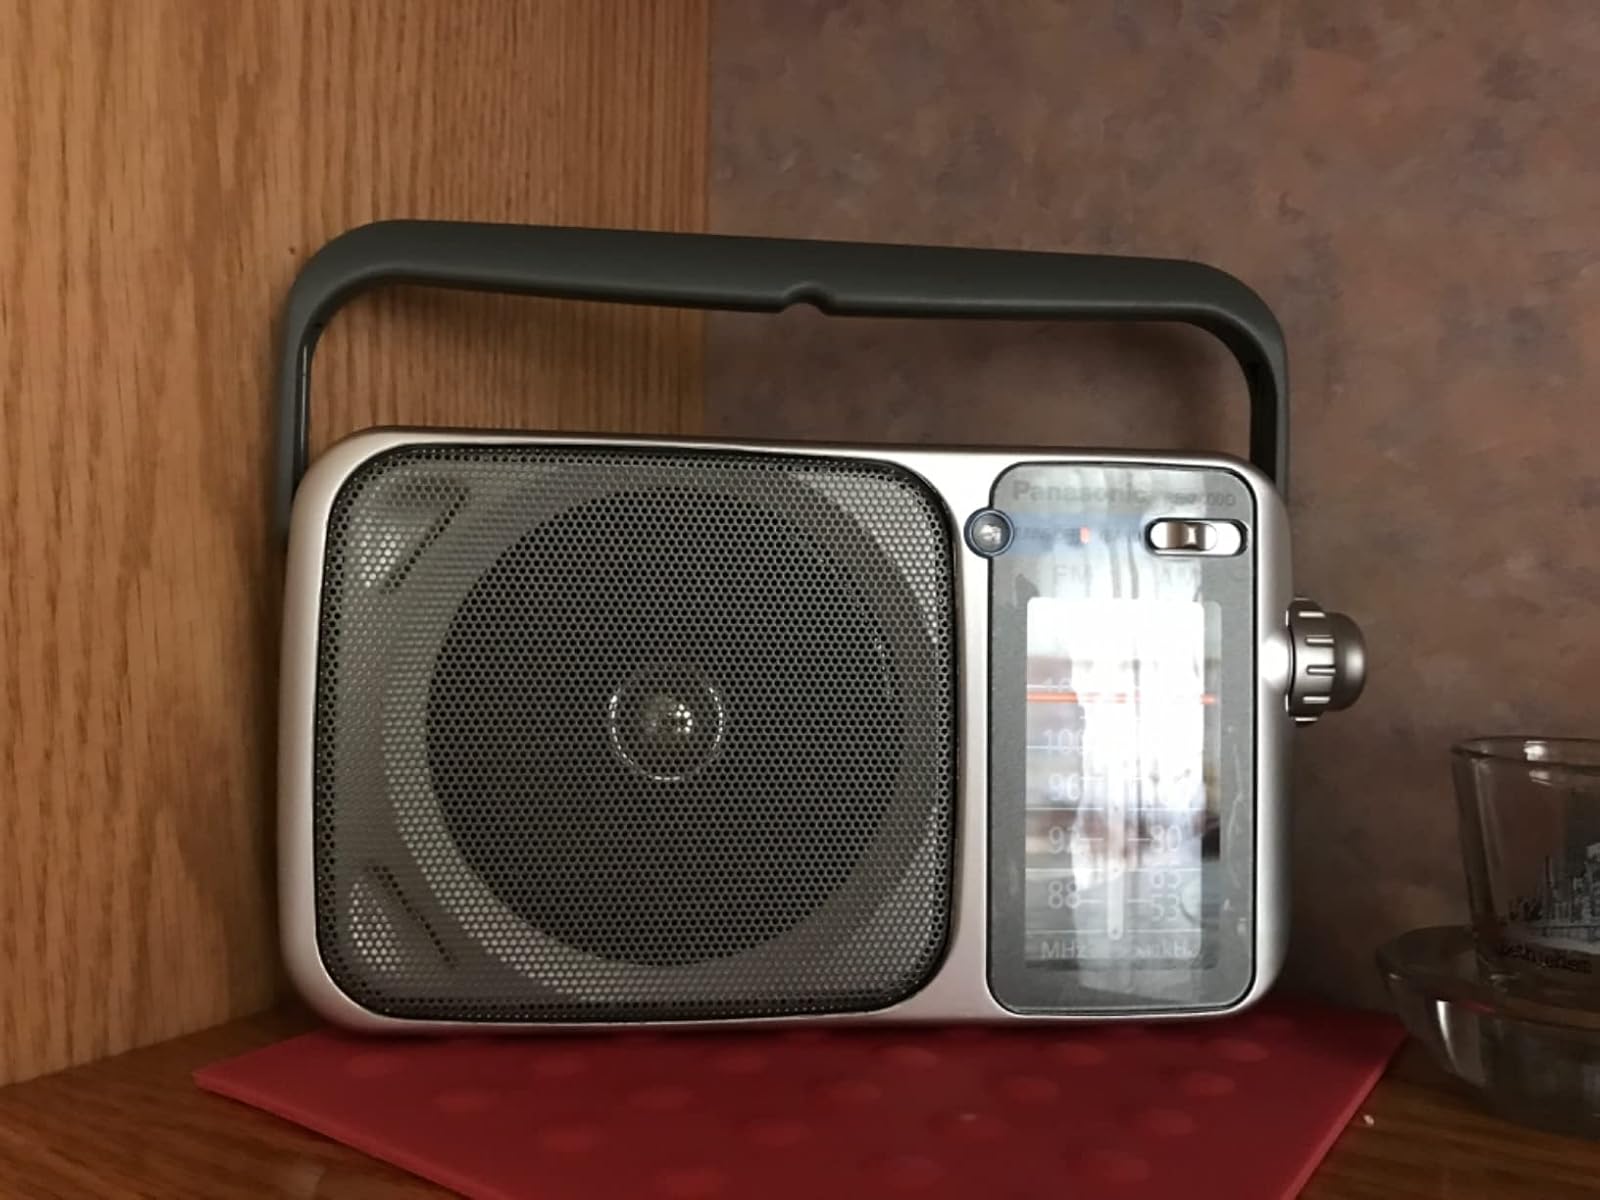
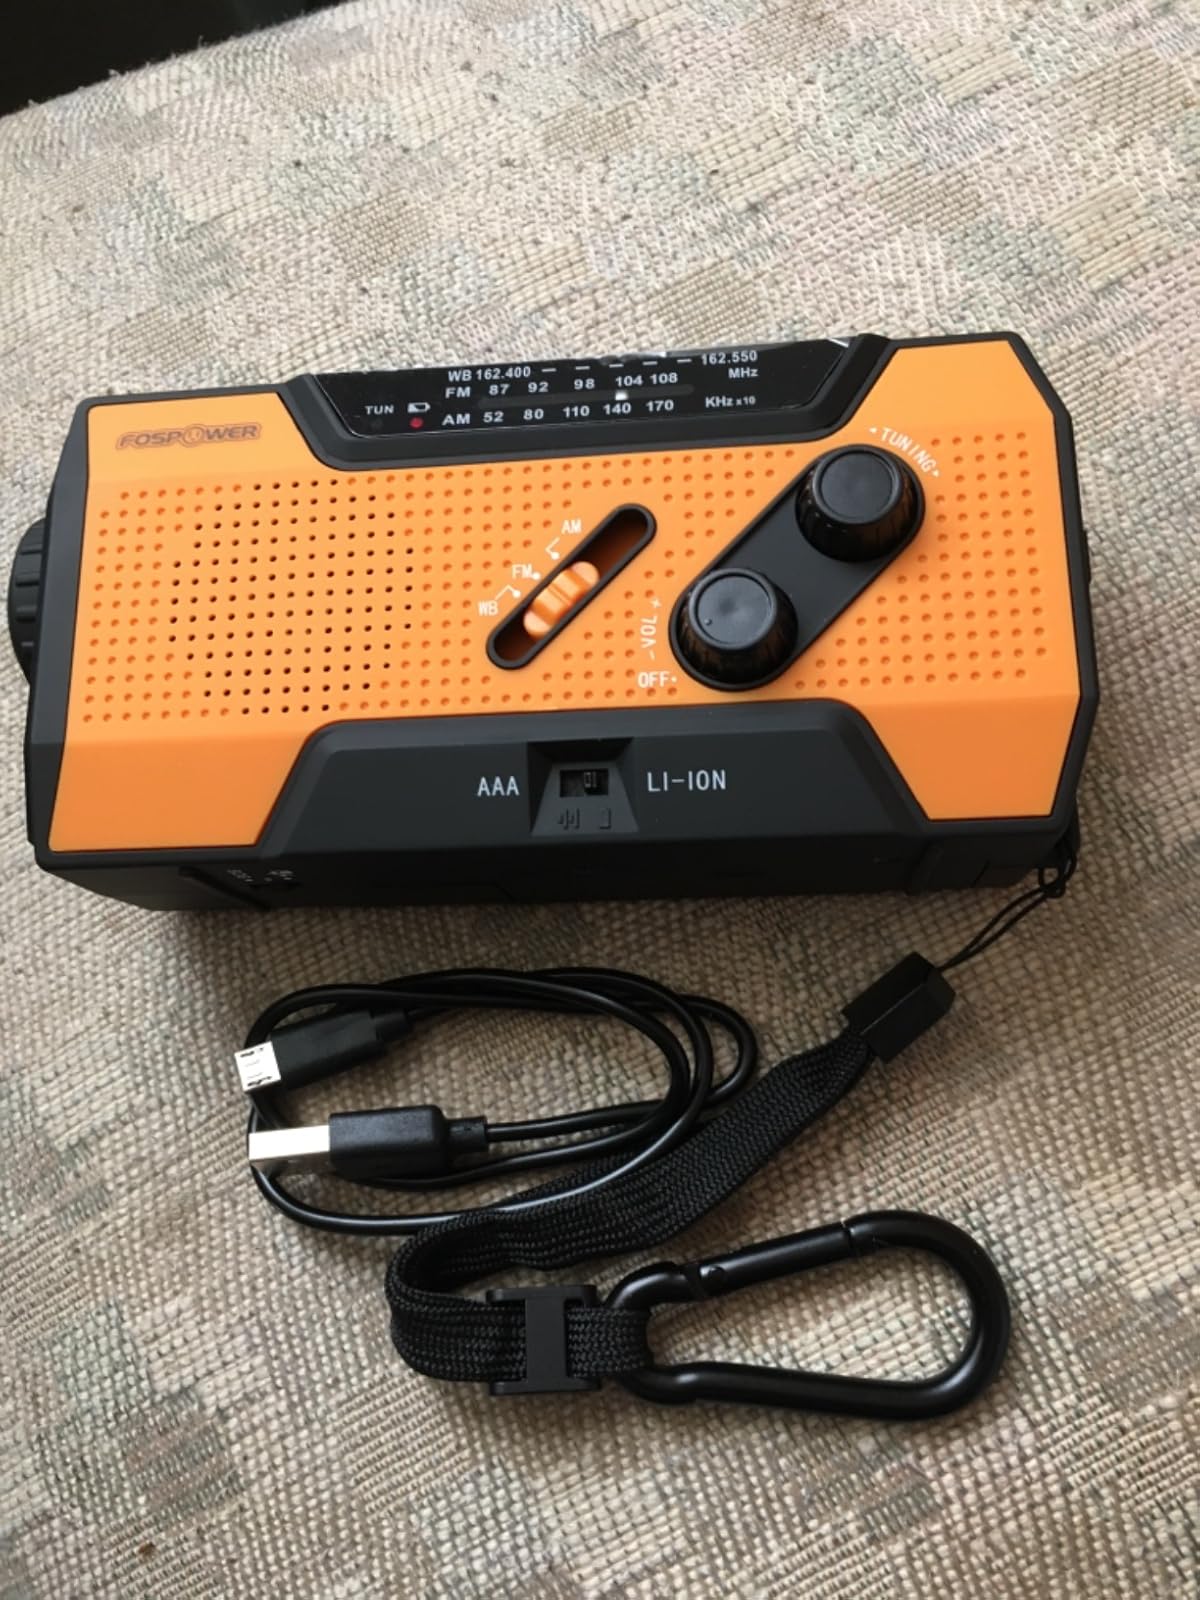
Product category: radio
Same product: no